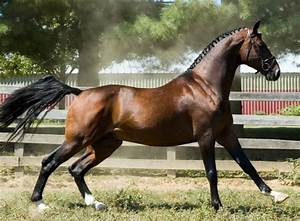
Label: horse